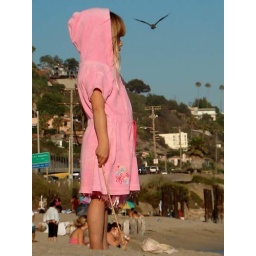
this is one of my favorite pictures. a little girl playing in the sand and watching the ocean